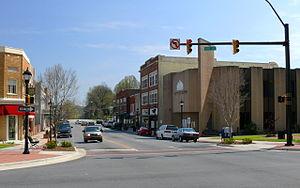
Lenoir est une ville de l'État américain de Caroline du Nord, située dans le comté de Caldwell, dont elle est le siège. Sa population s’élevait à 18 228 habitants lors du recensement de 2010, estimée à 17 943 habitants en 2017.